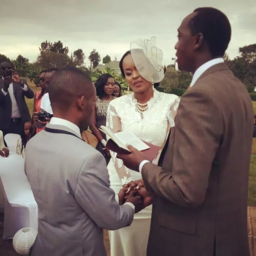
popular artist weds in an exclusive wedding